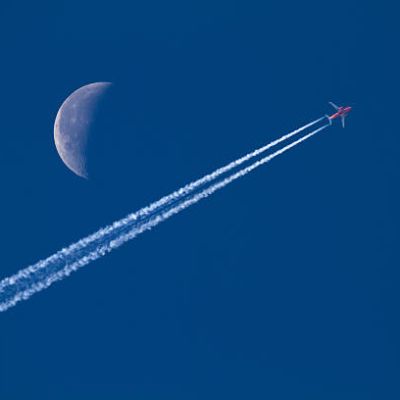
Cloud type: Contrail (Ct)